SPARCstation 10

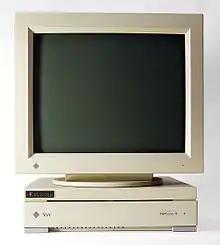
Crosfield-badged SPARCstation 10 with monitor

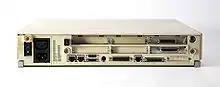
SPARCstation 10, rear

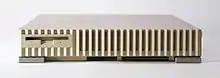
SPARCstation 10, side

The SPARCstation 10 (codenamed "Campus-2") is a workstation computer made by Sun Microsystems. Announced on May 19, 1992, the SPARCstation sold for between 18,495 at the low end to US$57,995 at the high end (equivalent to $– in ). Housed in pizza-box case, the SPARCstation 10 was the first desktop computer capable of symmetric multiprocessing from the factory. Sun later replaced it with the SPARCstation 20.